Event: Nepal Earthquake
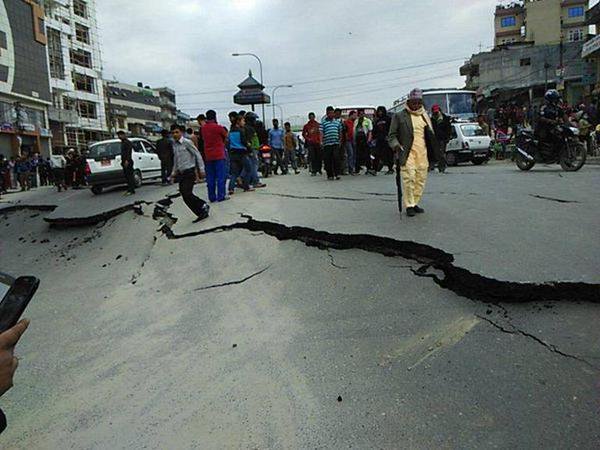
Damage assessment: damage